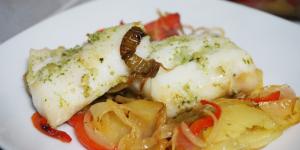
bacalao al horno con verduras